New Jersey Route 33

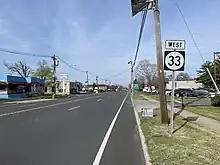
Route 33 westbound past I-295 in Hamilton Township

Route 33 begins at an interchange with US 1 in the state capital of Trenton, Mercer County; the interchange also includes a ramp from westbound Route 33 to southbound Route 129 at that route's northern terminus at a partial interchange with US 1. The route heads southeast on Market Street as a four-lane divided highway, passing over NJ Transit's River Line and Amtrak's Northeast Corridor railroad line, just south of the Trenton Transit Center serving Amtrak, NJ Transit's Northeast Corridor Line and River Line, and SEPTA's Trenton Line. After intersecting with South Clinton Avenue, Route 33 becomes Greenwood Avenue and heads east as a two-lane residential street on the east side of the city, passing north of Trenton Central High School and serving a few small businesses. Greenwood Avenue then enters Hamilton and enters a slightly more commercialized area before passing north of a cemetery. At this point, Greenwood Avenue ends, and Route 33 merges with Nottingham Way and becomes a four-lane boulevard lined with many homes and businesses. After reaching a modified interchange with I-295, Route 33 turns right off of Nottingham Way and becomes a two-lane surface road with a center left-turn lane. The route passes many business and crosses through a wooded residential area before coming back into a commercial area and entering Robbinsville, where Route 33 turns northeast onto US 130 and the two routes run concurrently on a four-lane arterial road.